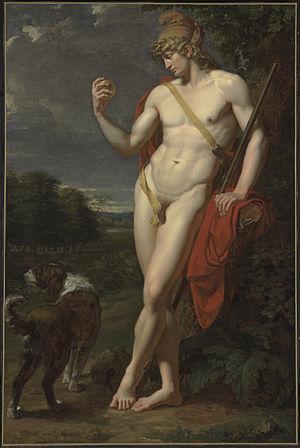
Jean-Baptiste Frédéric Desmarais, est un peintre néo-classique français.